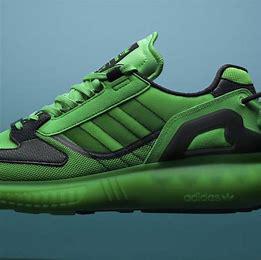
Brand: Adidas
Model: ZX 5K Boost